Moulton Hall

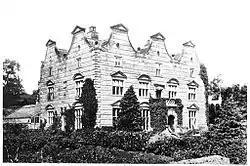
Moulton Hall, archive image

Moulton Hall is a grade I listed 17th-century manor house in Moulton near Richmond, North Yorkshire, England.